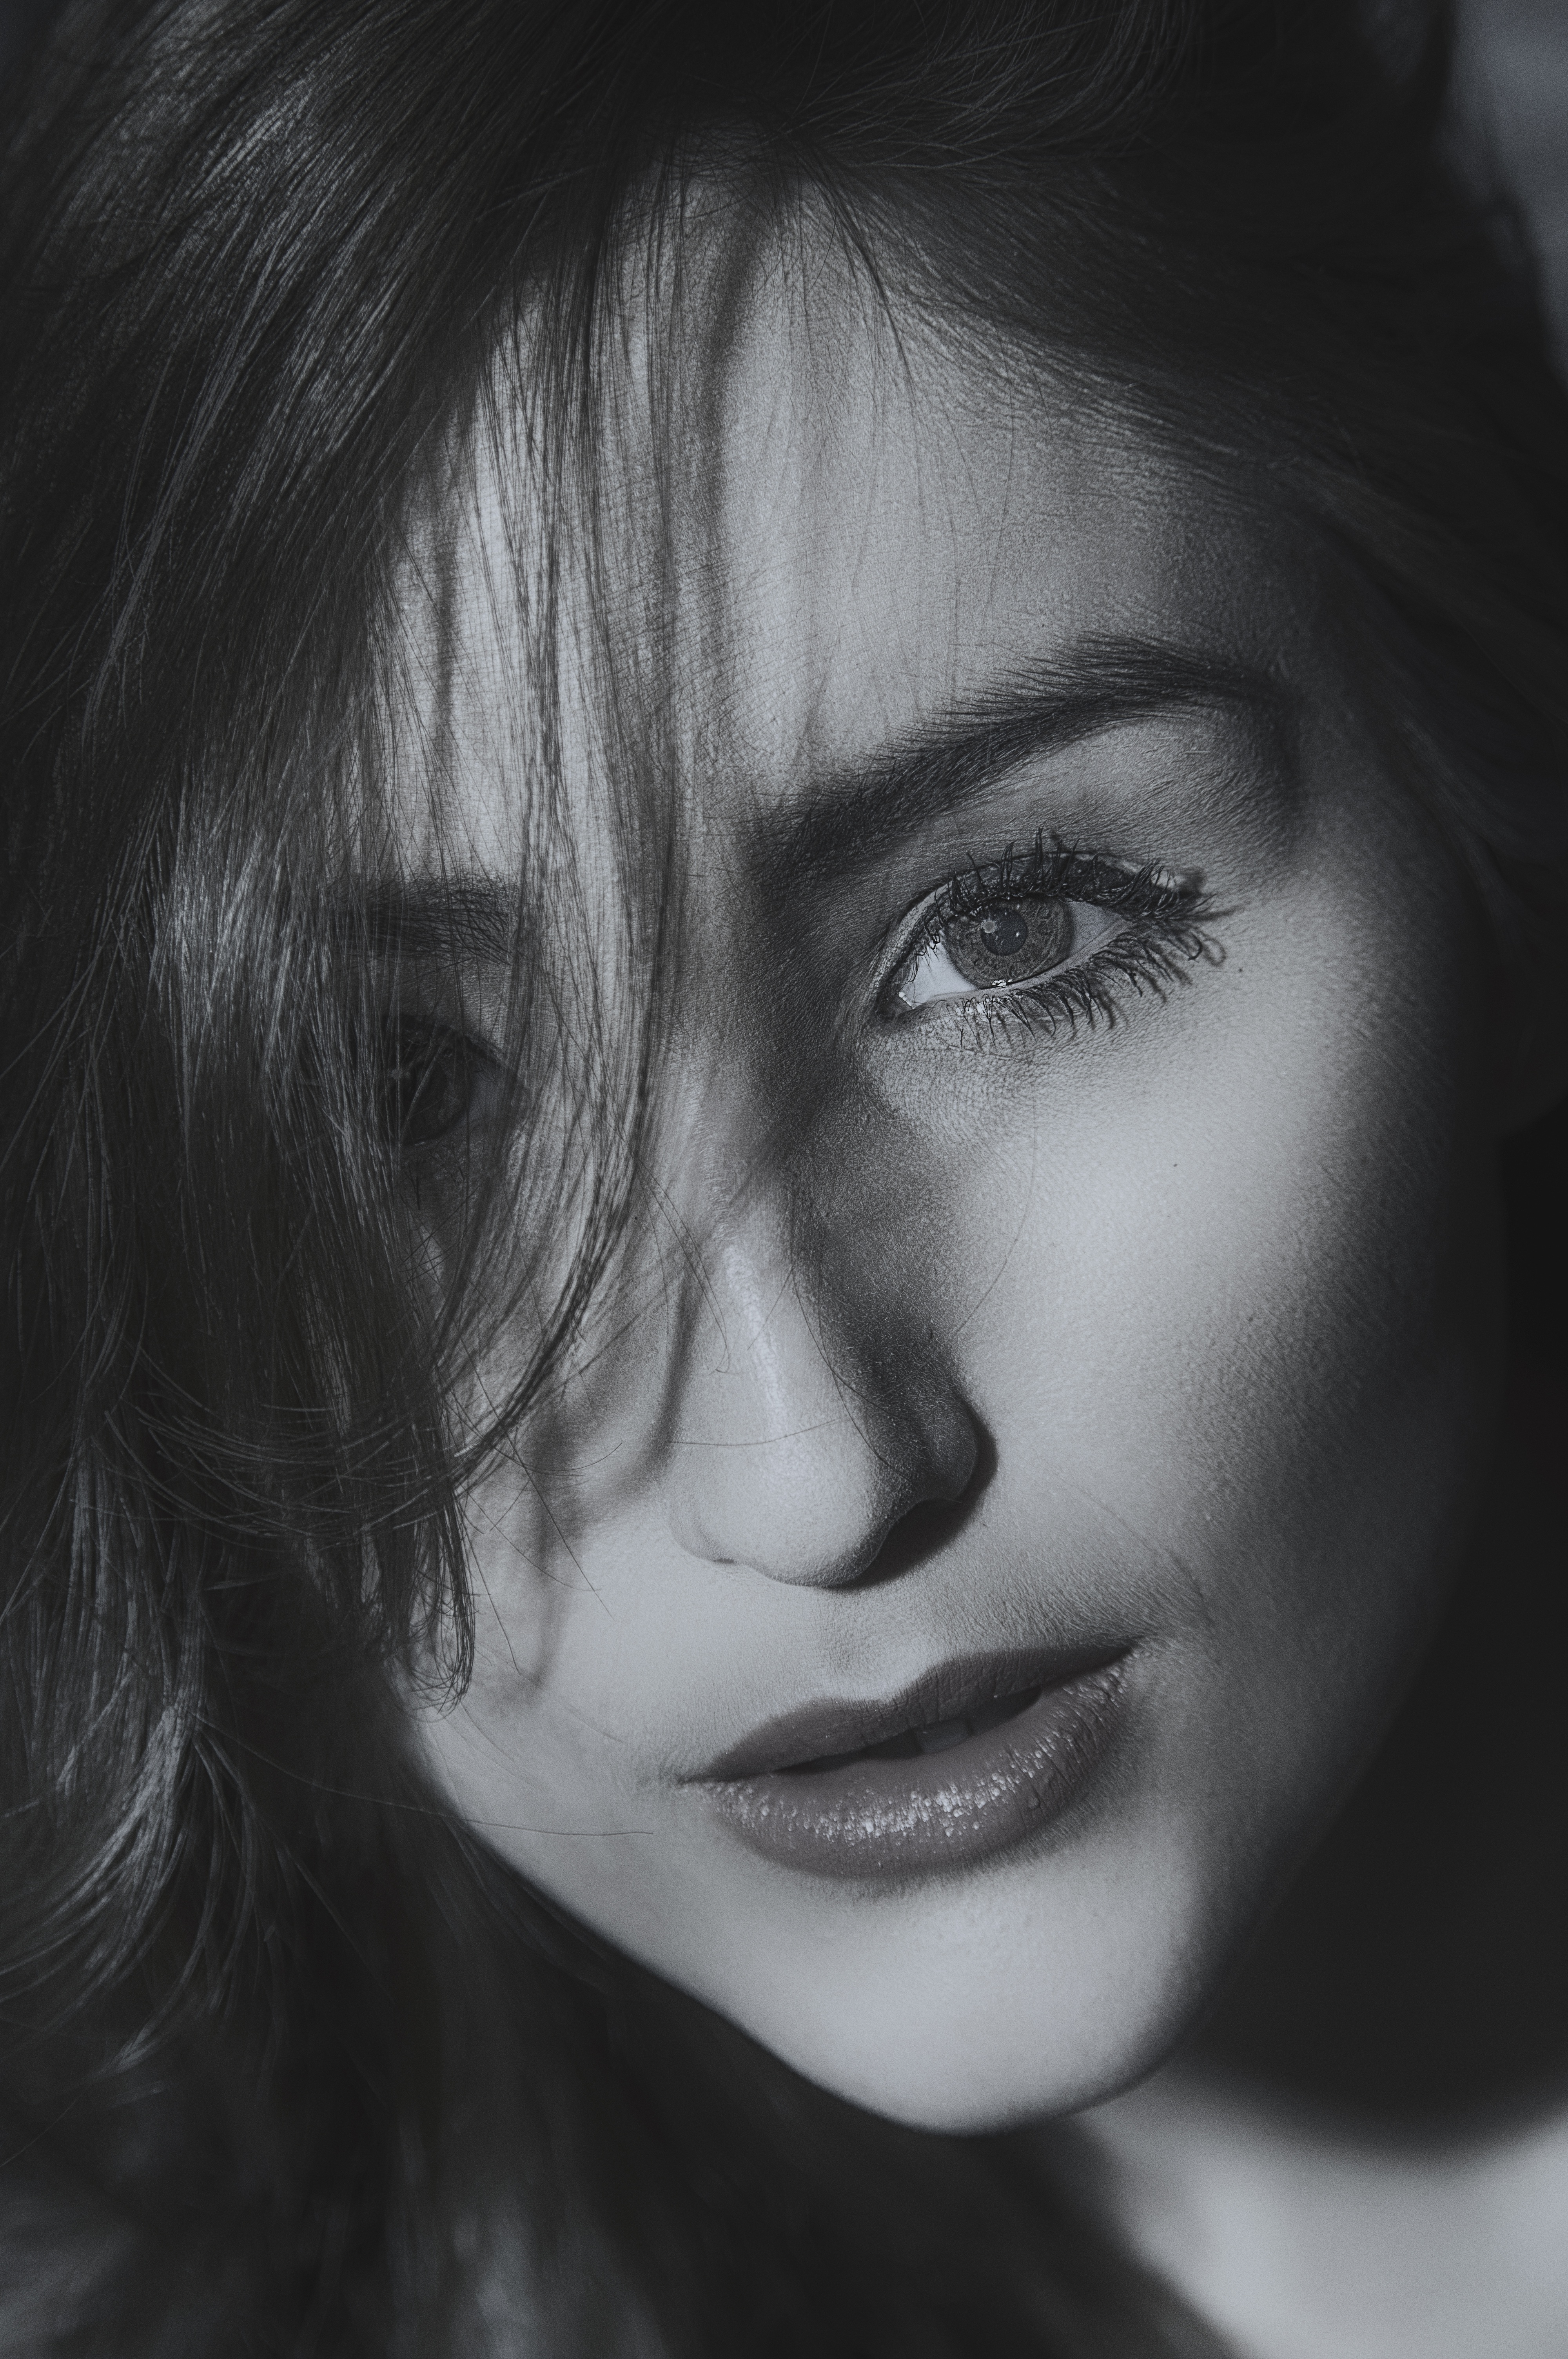
black and white, girl, woman, hair, white, photography, retro, star, female, hollywood, portrait, model, darkness, professional, black, monochrome, lady, facial expression, smile, long hair, make up, close up, uk, face, nose, eye, head, beauty, sexy, organ, gorgeous, emotion, sunning, photo shoot, brown hair, monochrome photography, portrait photography